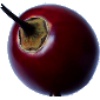
Label: tamarillo